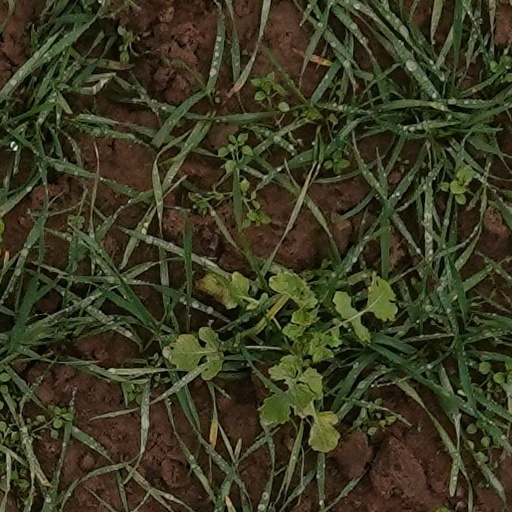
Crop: wheat